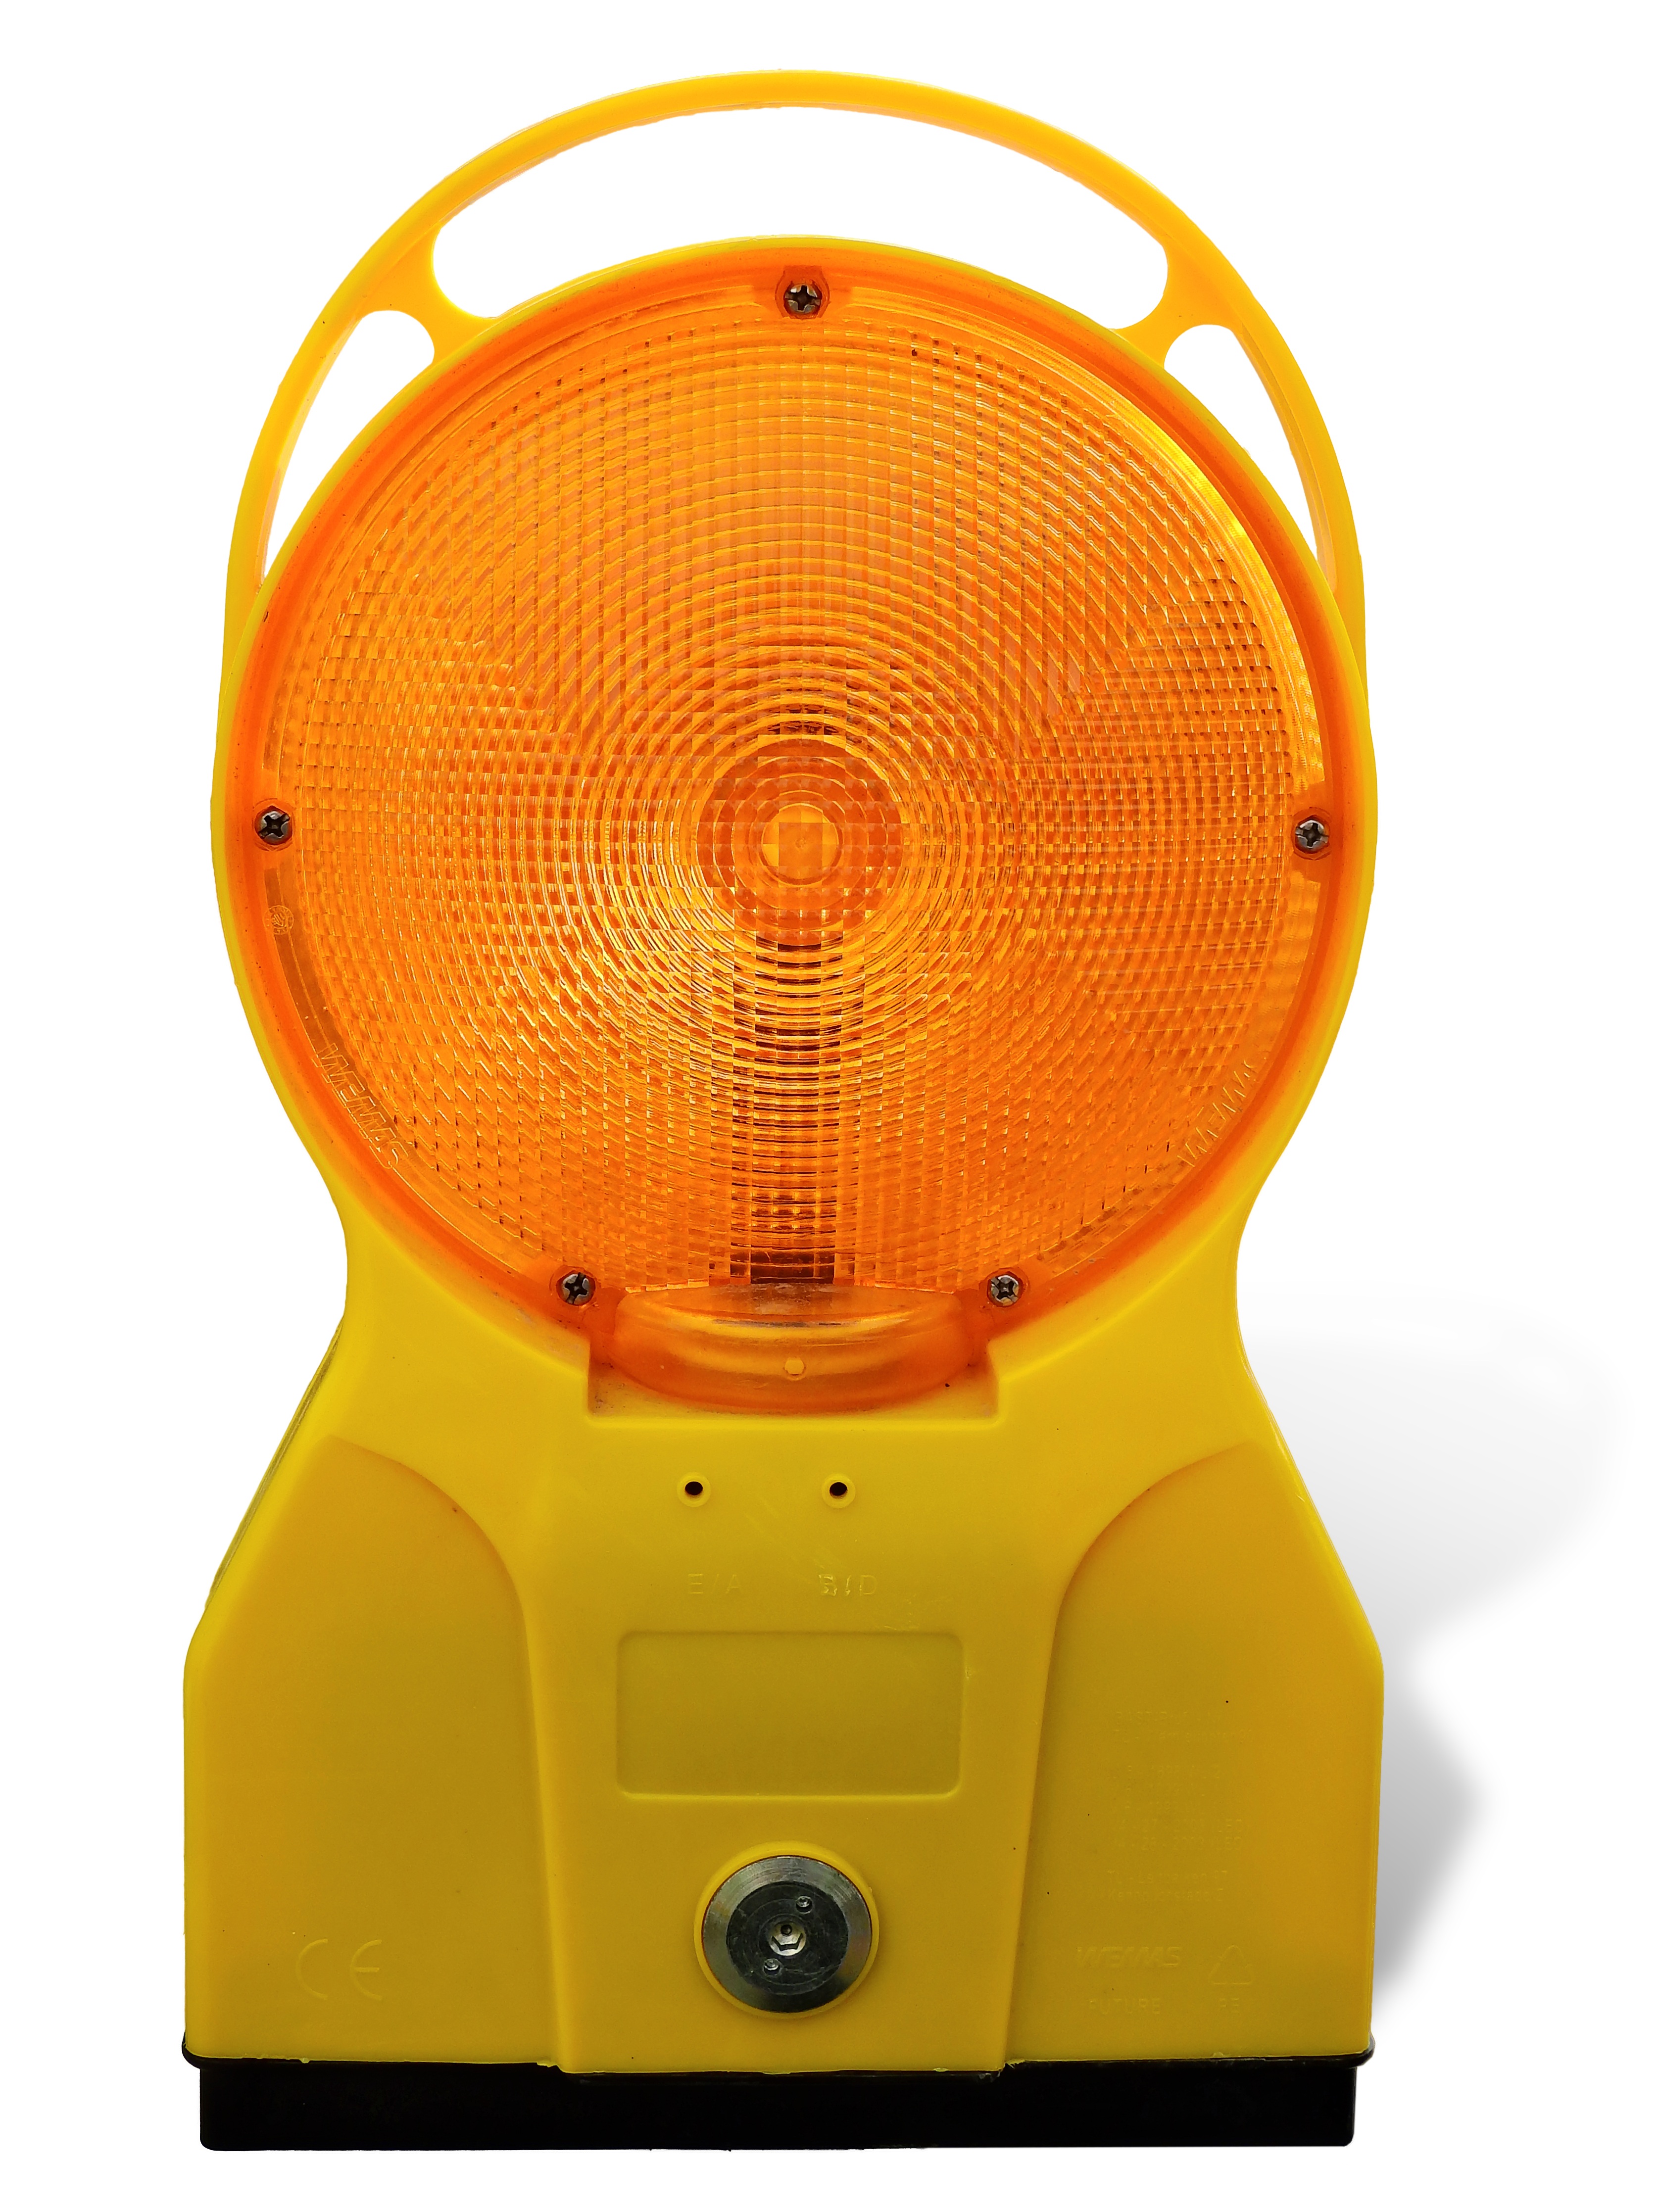
work, light, technology, traffic, orange, construction, lamp, yellow, lighting, product, light fixture, build, barrier, site, attention, construction work, road construction, warning light, warning lamp, baustelle light, baustelle lamp, road works